Marco Cornaro

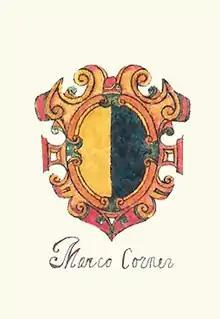
Coat of arms of Marco Cornaro

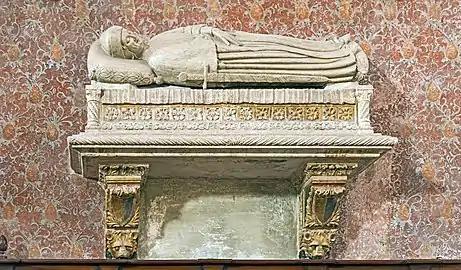
His tomb in Basilica of San Zanipolo

The Cornaro family to which the future doge was born was one of Venice's oldest, its lineage traceable to the Romans. It was also one of the richest, having achieved this status from money-lending. The Cornaros would produce three more doges in the 17th and 18th centuries.